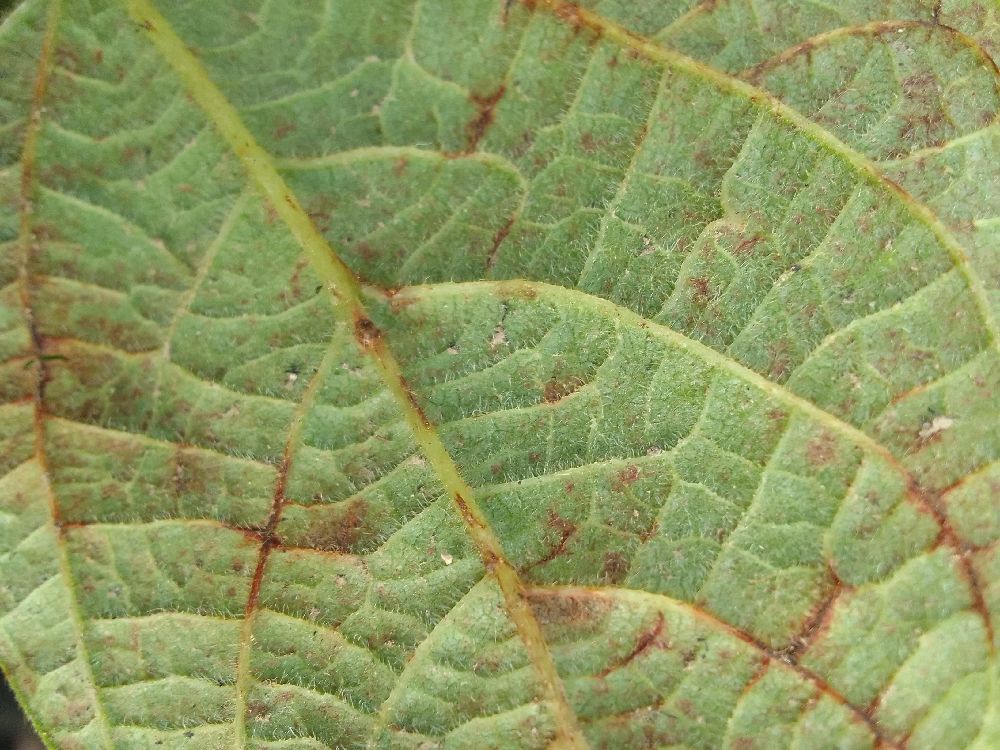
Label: anthracnose